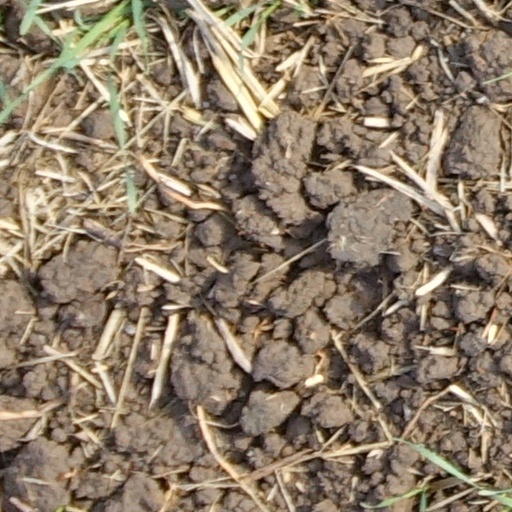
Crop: wheat